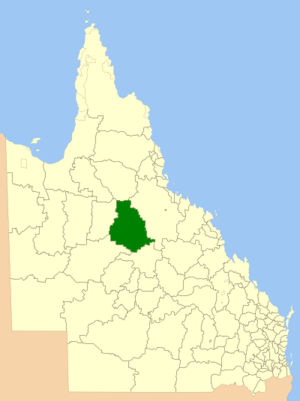
Le comté de Flinders est une zone d'administration locale au centre du Queensland en Australie.